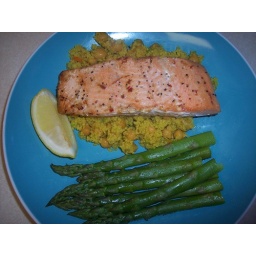
Pan-seared salmon (lemon pepper and red pepper flakes), mediteranean couscous with chickpeas (thanks Near East in a box), steamed asparagus